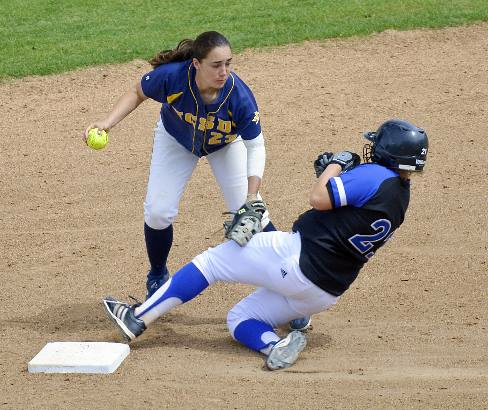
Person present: Yes